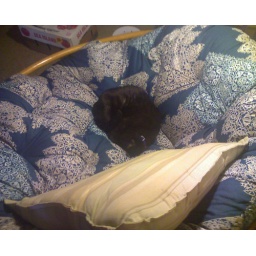
furry one sleeping in momys chair while she's at work